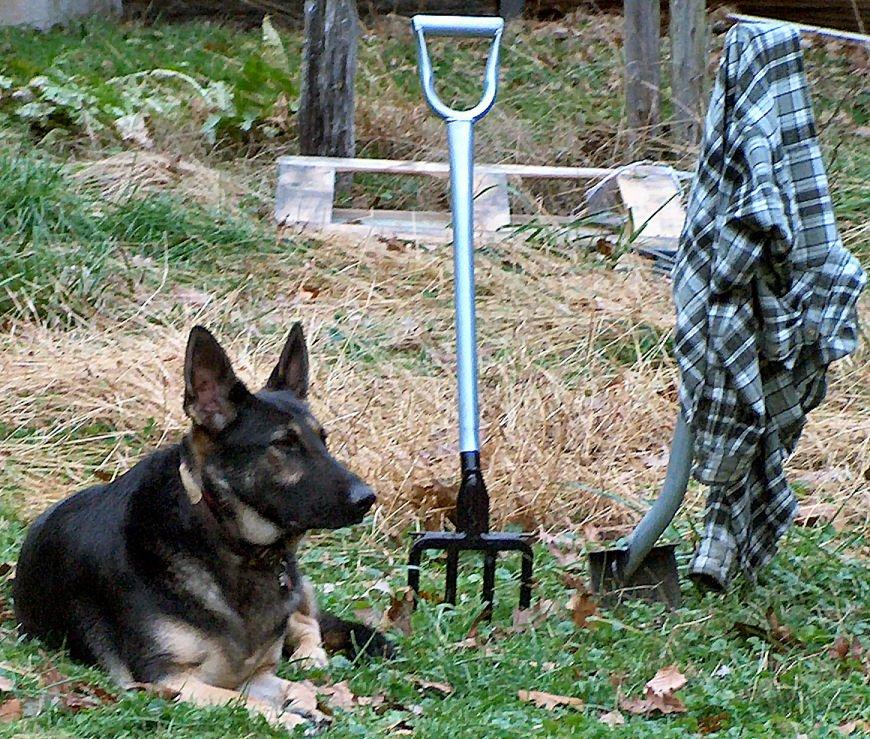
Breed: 211-n000018-German_shepherd